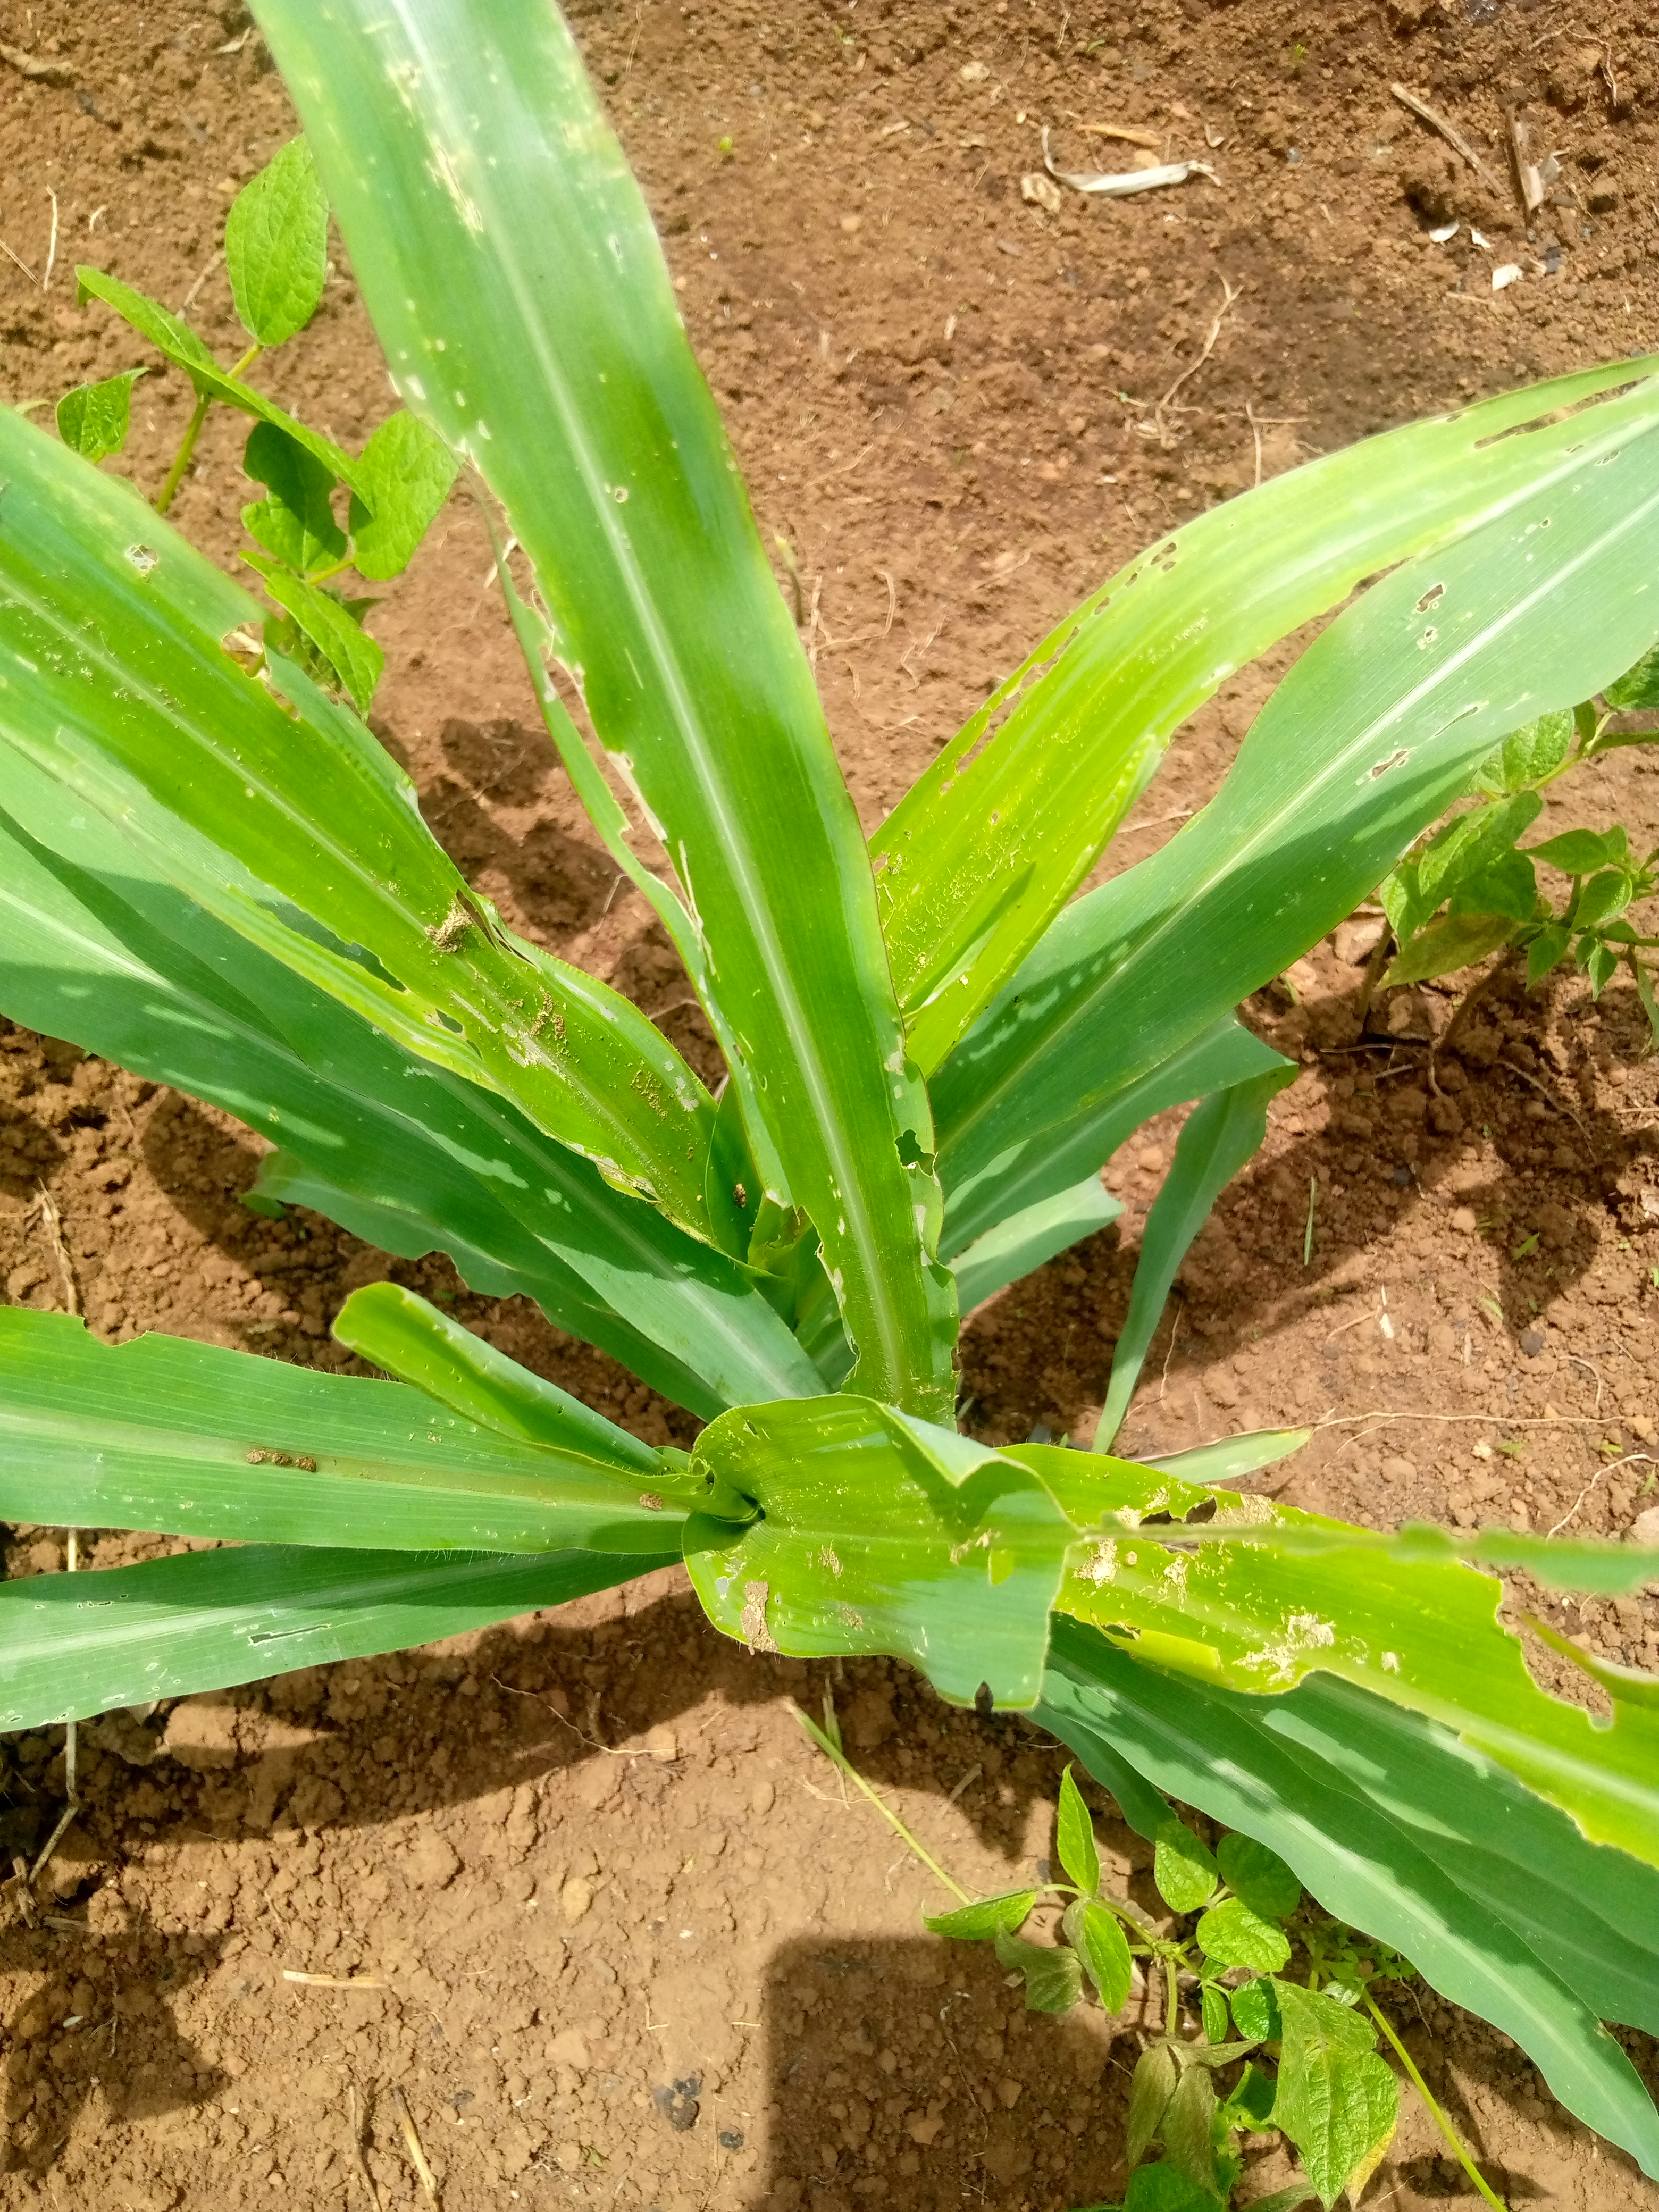
Label: spodoptera_frugiperda